Cosmology in the Muslim world

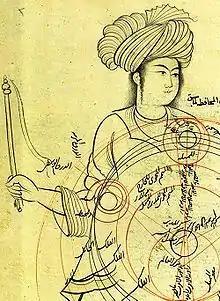
Medieval manuscript by Qutb al-Din al-Shirazi depicting an epicyclic planetary model.

An area of active discussion in the Maragheh school, and later the Samarkand and Istanbul observatories, was the possibility of the Earth's rotation. Supporters of this theory included Nasīr al-Dīn al-Tūsī, Nizam al-Din al-Nisaburi (c. 1311), al-Sayyid al-Sharif al-Jurjani (1339–1413), Ali Qushji (d. 1474), and Abd al-Ali al-Birjandi (d. 1525). Al-Tusi was the first to present empirical observational evidence of the Earth's rotation, using the location of comets relevant to the Earth as evidence, which Qushji elaborated on with further empirical observations while rejecting Aristotelian natural philosophy altogether. Both of their arguments were similar to the arguments later used by Nicolaus Copernicus in 1543 to explain the Earth's rotation (see Astronomical physics and Earth's motion section below).